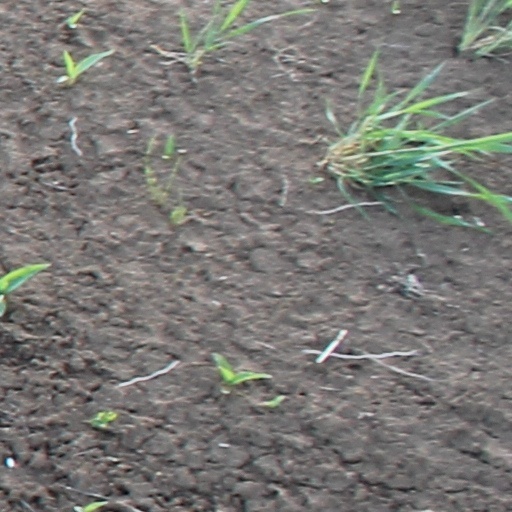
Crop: wheat